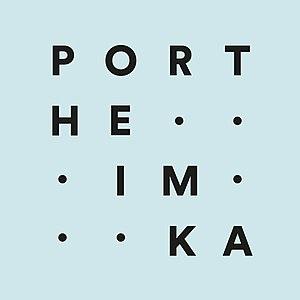
La Villa Portheimka ou palais Dienzenhofer ou Bukvojka est une villa baroque située dans le quartier de Smichov à Prague. Elle est protégée en tant que monument culturel de la République tchèque. Actuellement, Portheimka est utilisée comme galerie. Le jardin de Portheimka appartient à la villa.